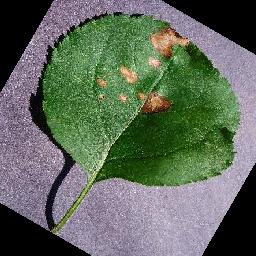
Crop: apple
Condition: black_rot